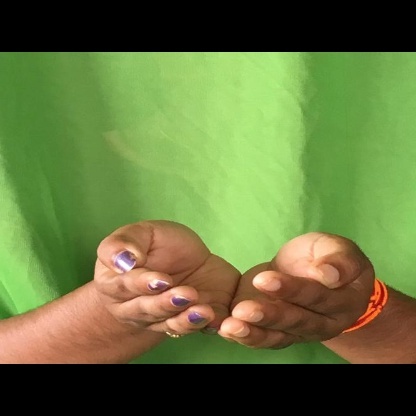
Mudra: Pushpaputa